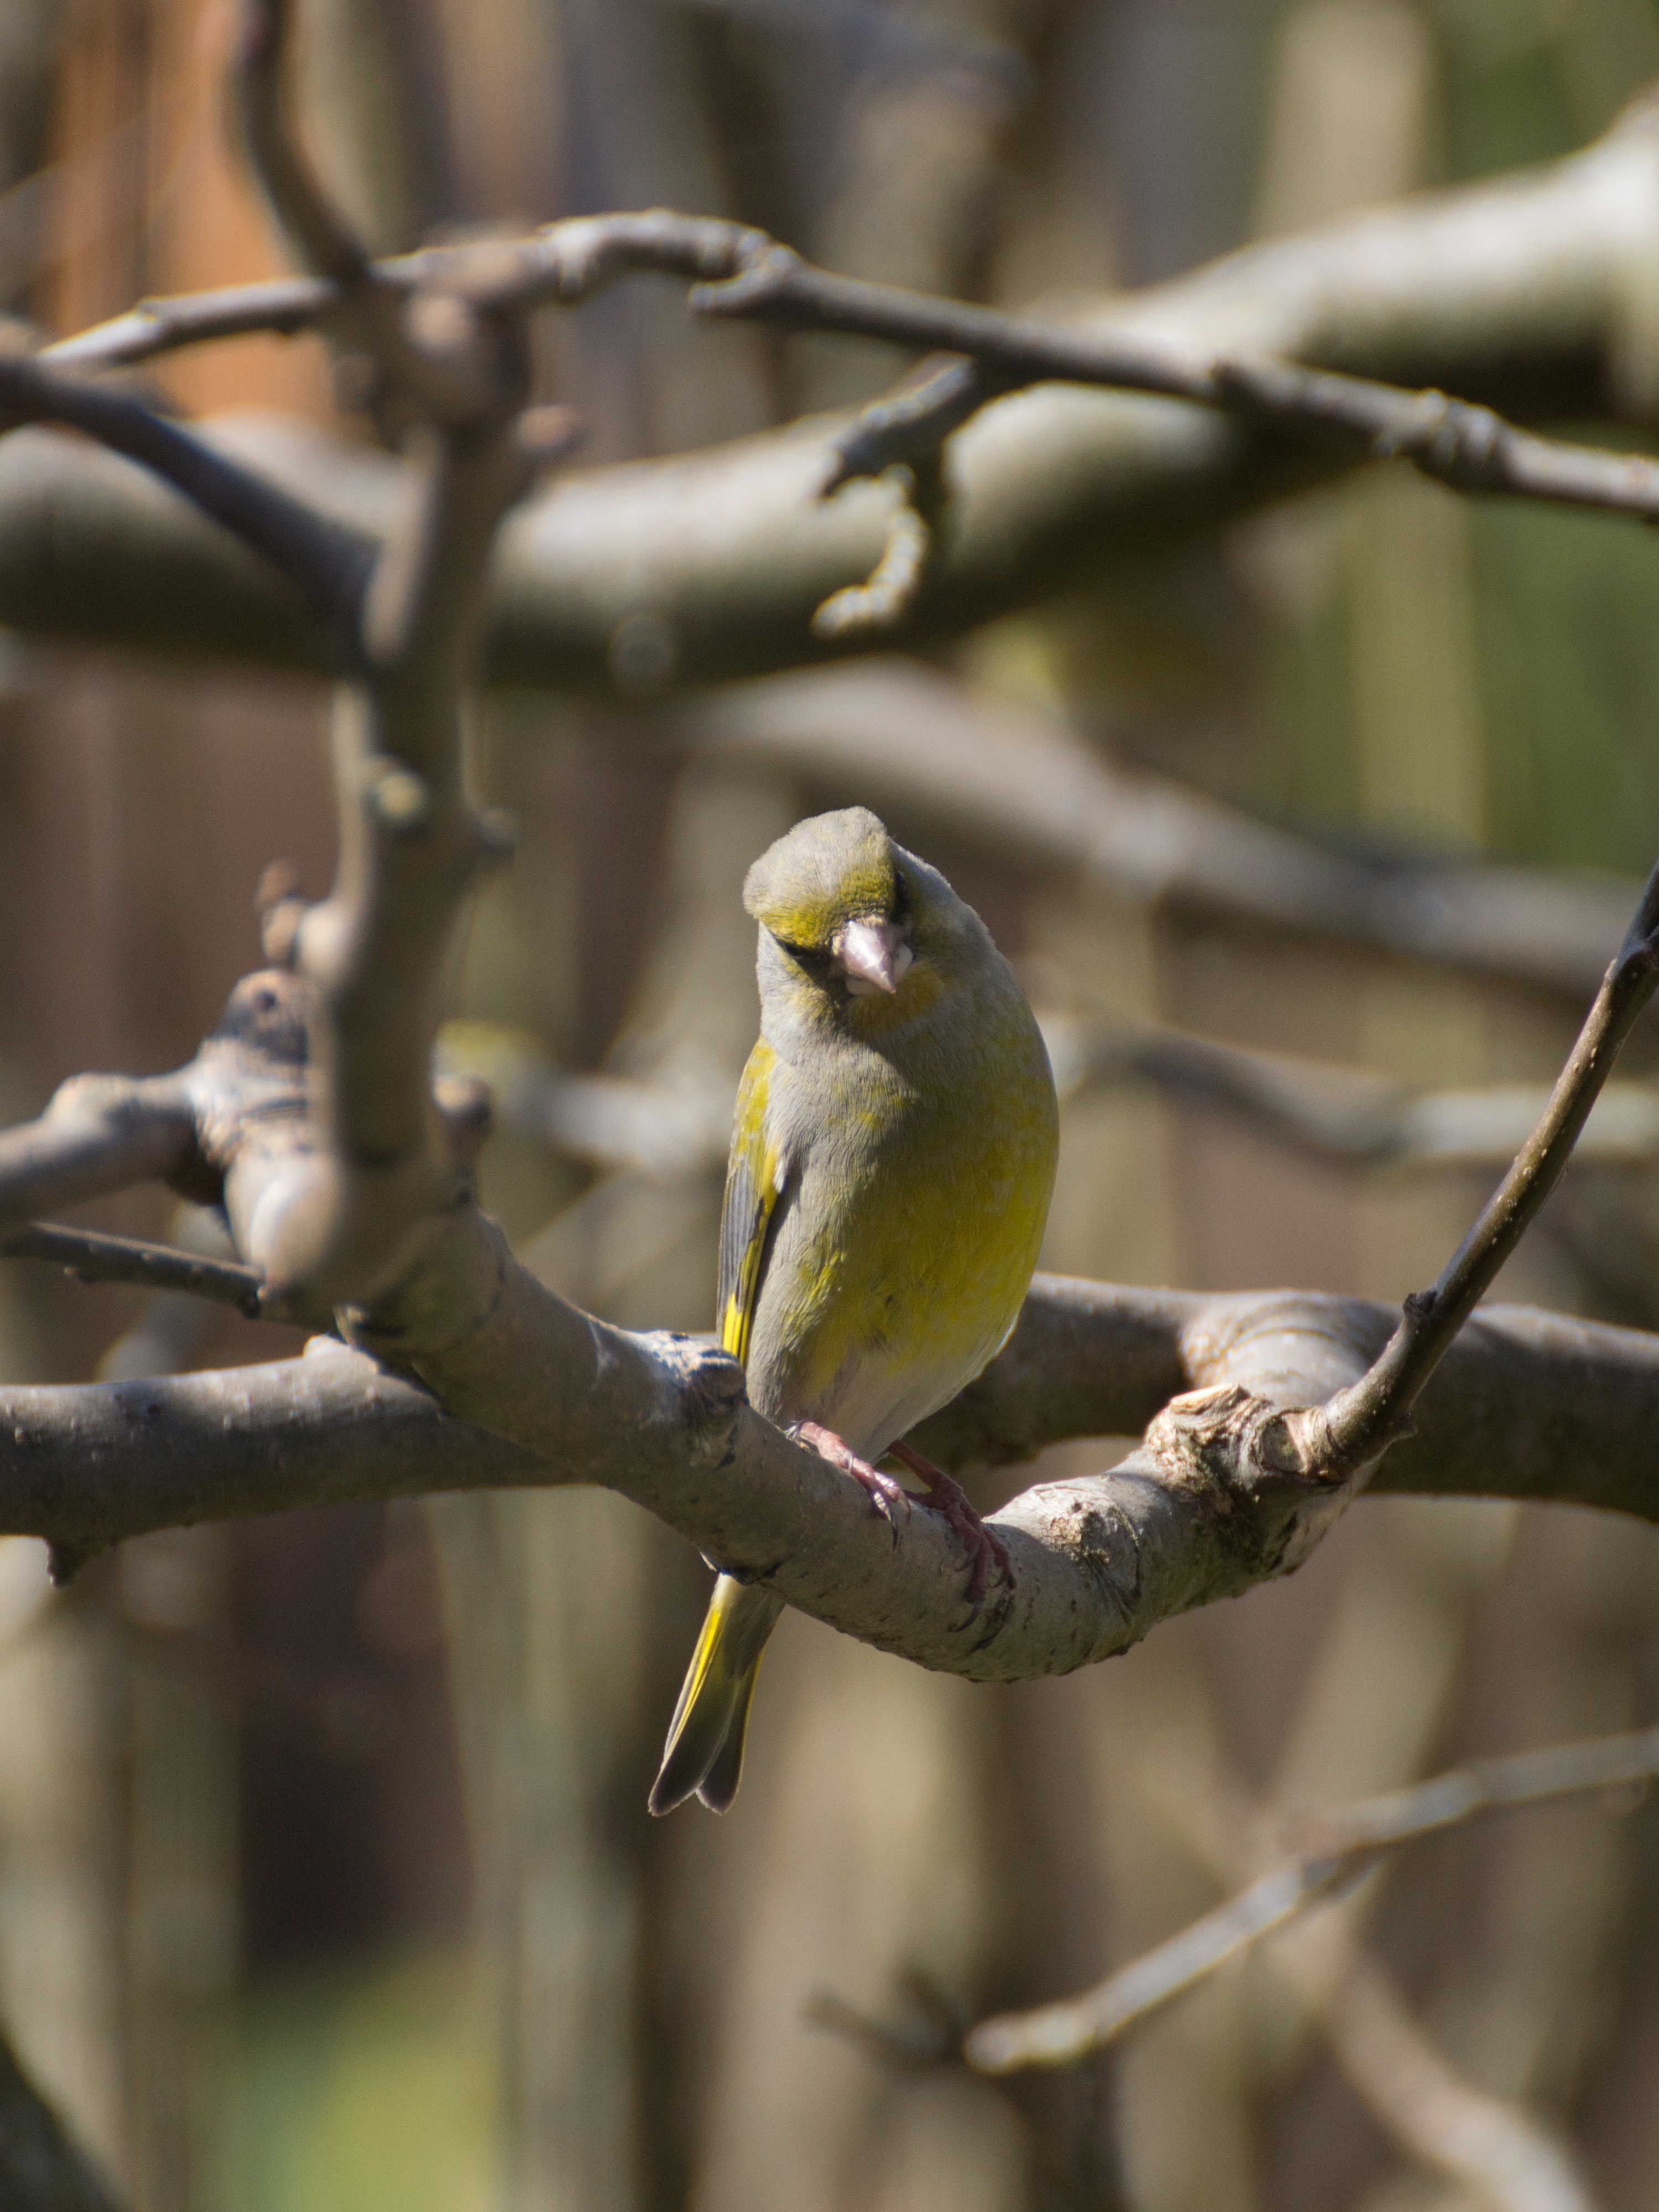
tree, nature, branch, bird, animal, wildlife, spring, green, beak, small, garden, feather, fauna, twig, plumage, close up, songbird, vertebrate, bill, finch, parakeet, greenfinch, yellow green, perching bird